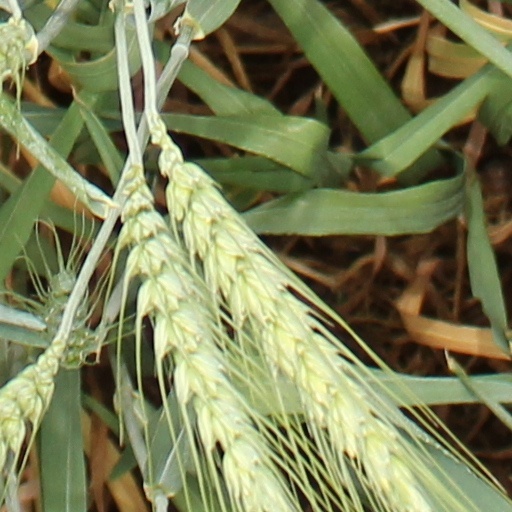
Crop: wheat